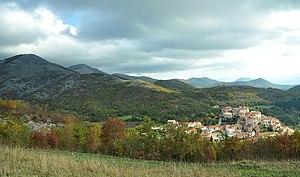
Acquafondata est une commune italienne située dans la province de Frosinone, dans la région du Latium, en Italie centrale.